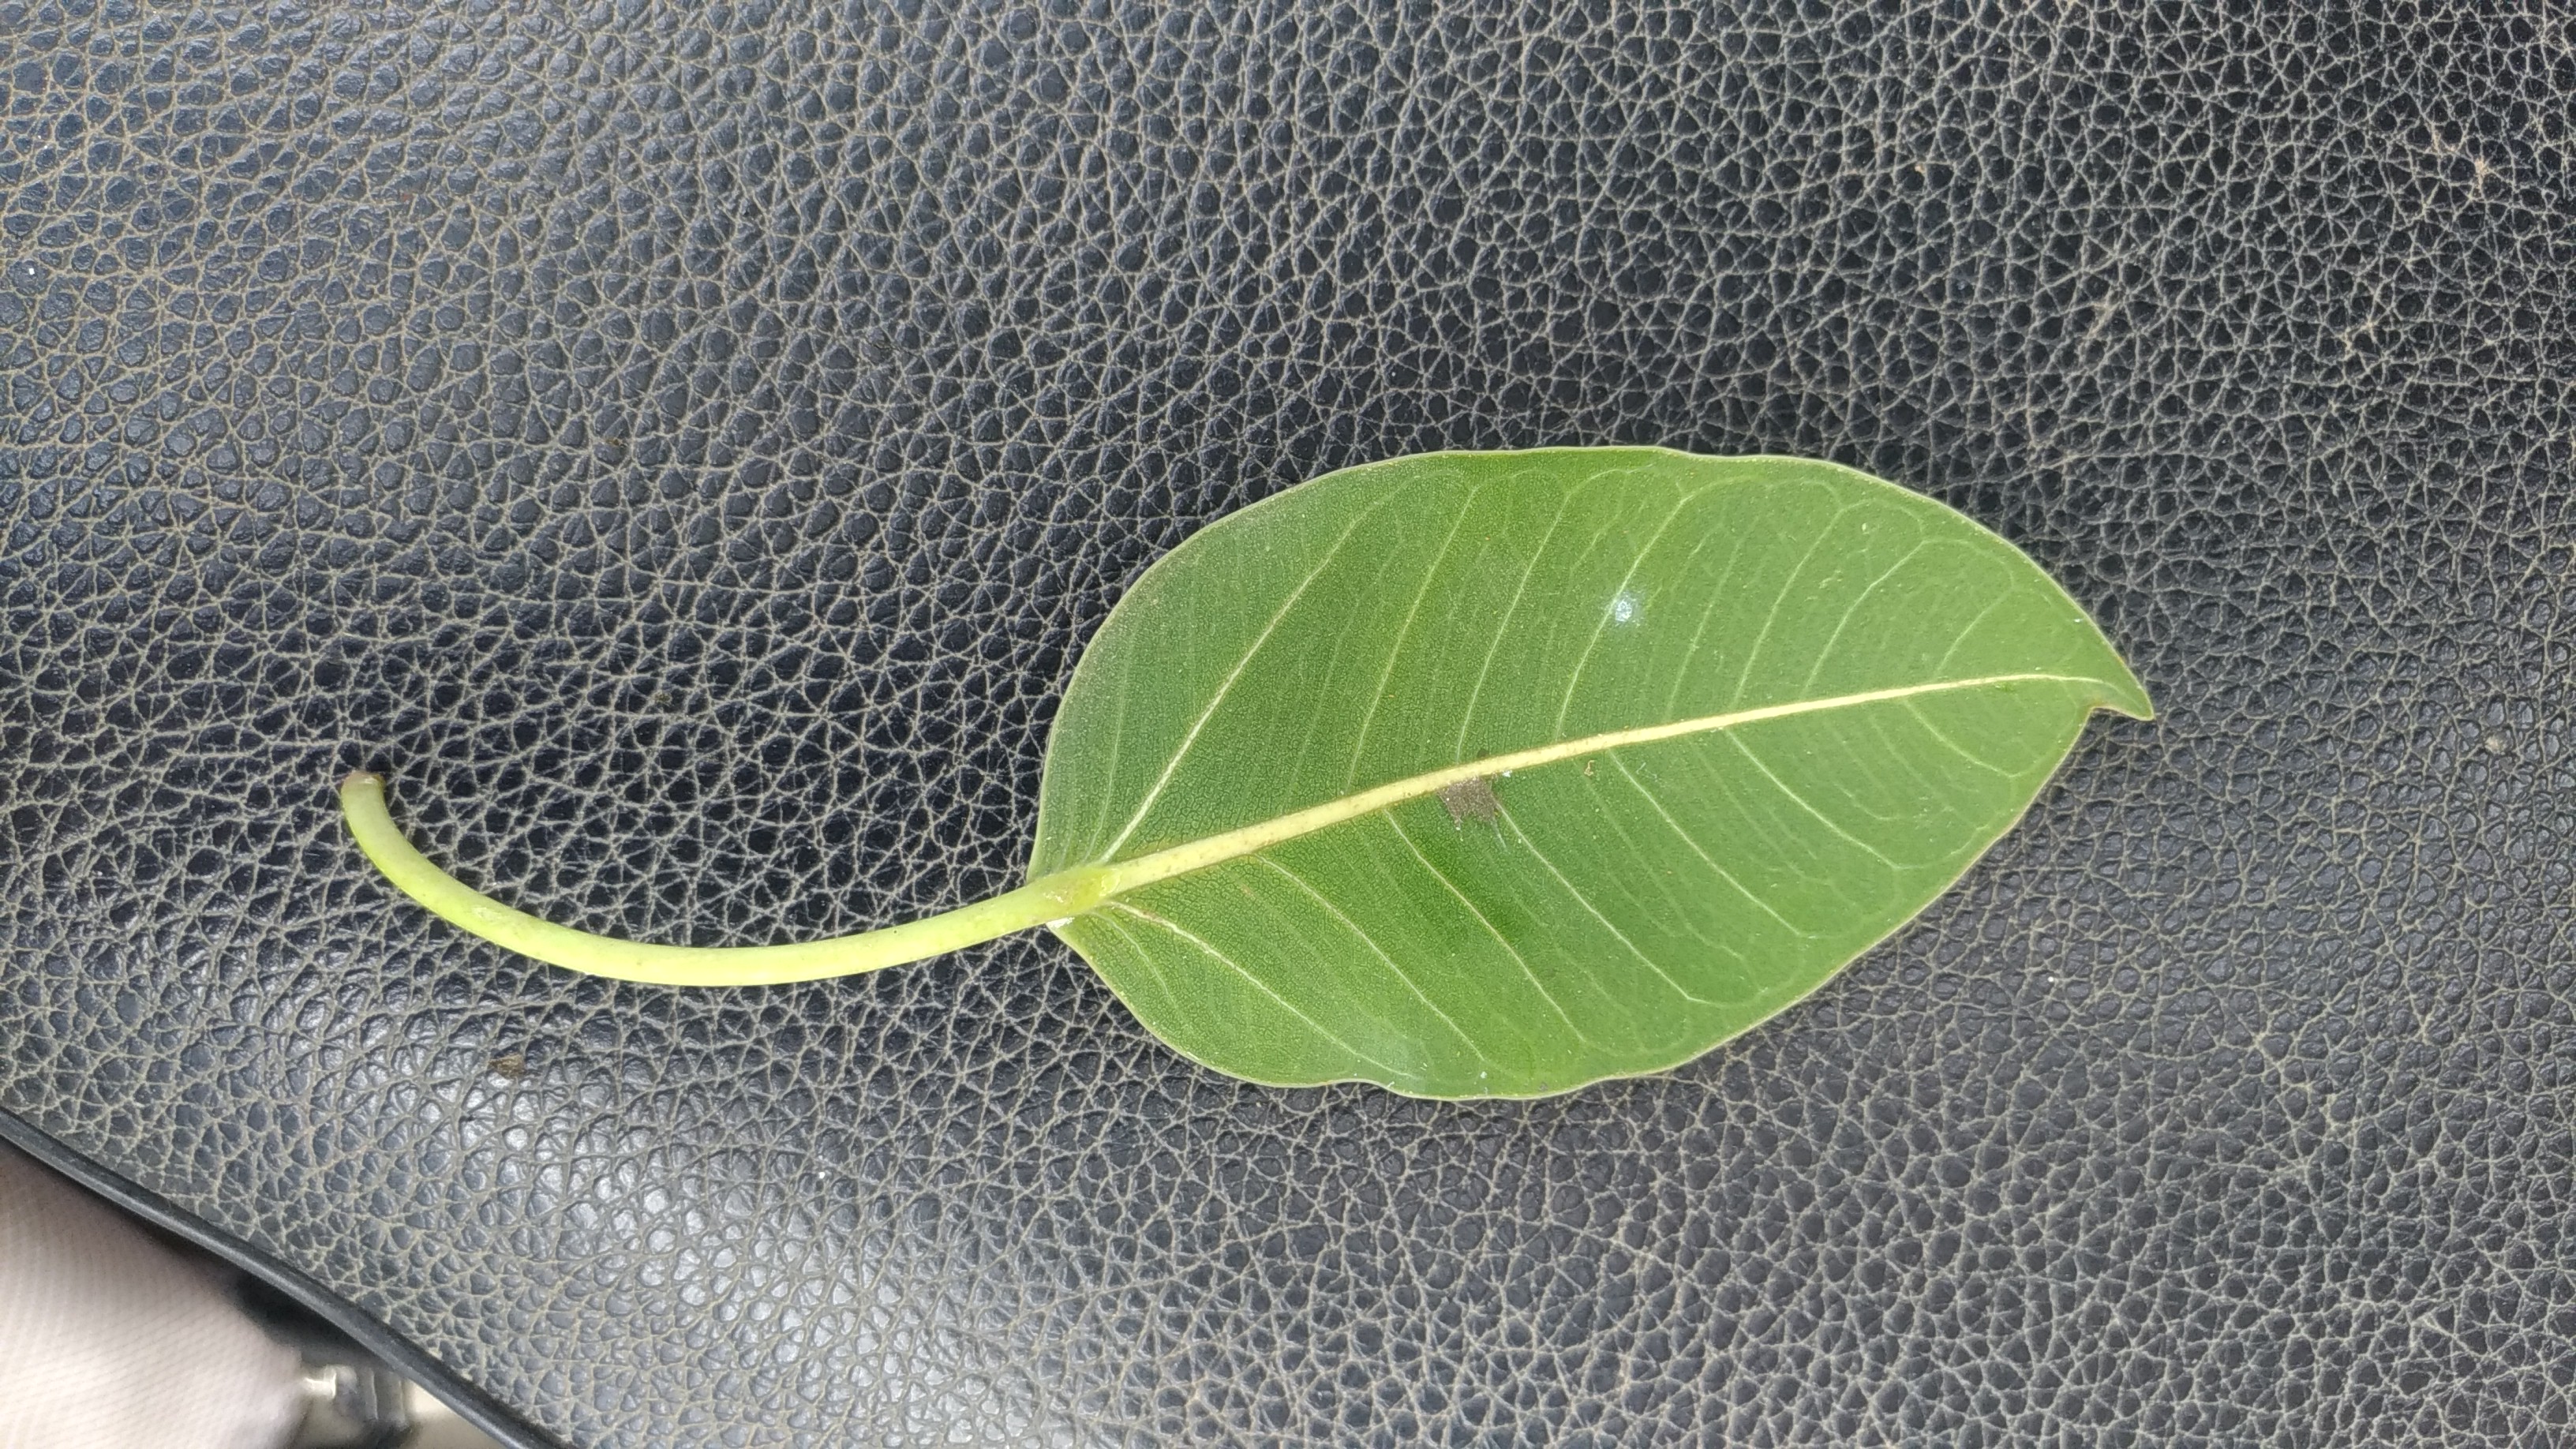
Plant: camphor